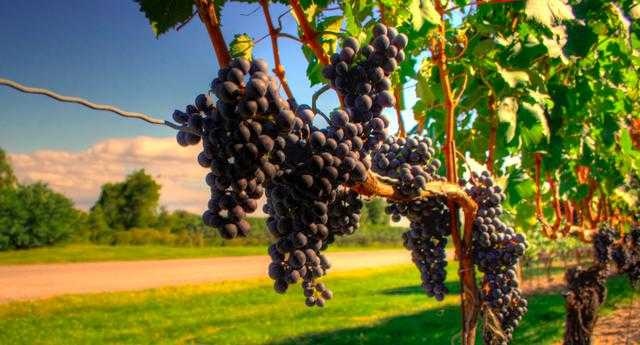
Label: Grapes